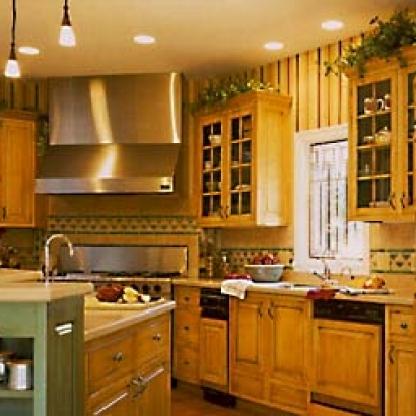
Scene: Indoor